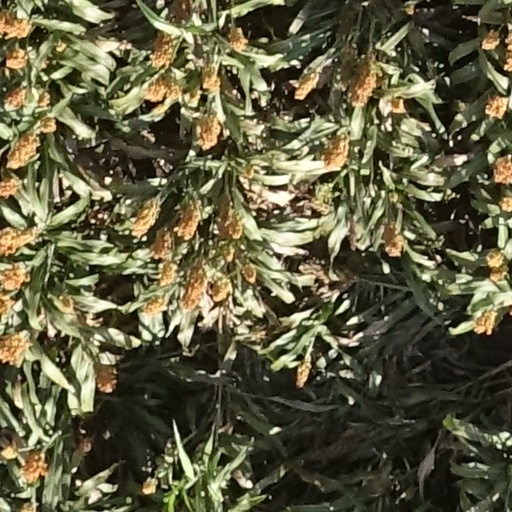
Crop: sorghum